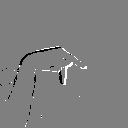
ASL letter: p